Barbados national cricket team

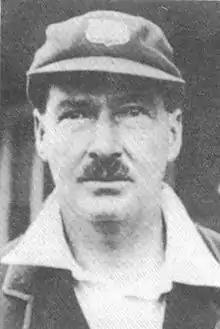
George Challenor, a Barbadian, was regarded as the "first of the great West Indian batsmen".

Cricket in Barbados dates from at least the late 18th century, with the Barbados cricket buckle depicting a slave playing cricket around 1780. In February 1865, Barbados took part in what was later designated the inaugural first-class match in the West Indies, hosting Demerara (now Guyana) at the Garrison Savannah in Bridgetown. Barbados won the match by 138 runs, but lost the return fixture, played in Georgetown later in the year, by two wickets. In September 1891, the Inter-Colonial Tournament was inaugurated, which saw Barbados, British Guiana, and Trinidad engaged in regular competition for the first time. The tournament was played every two seasons until the 1907–08 season, and annually until the 1938–39 season (with a gap during World War I). Barbados won the tournament 11 out of the 28 times it was played, and only failed to make the final on five occasions.